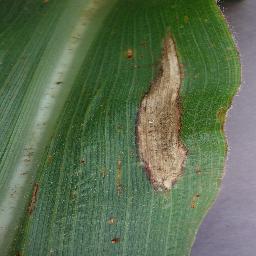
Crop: corn
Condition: (maize)_northern_blight